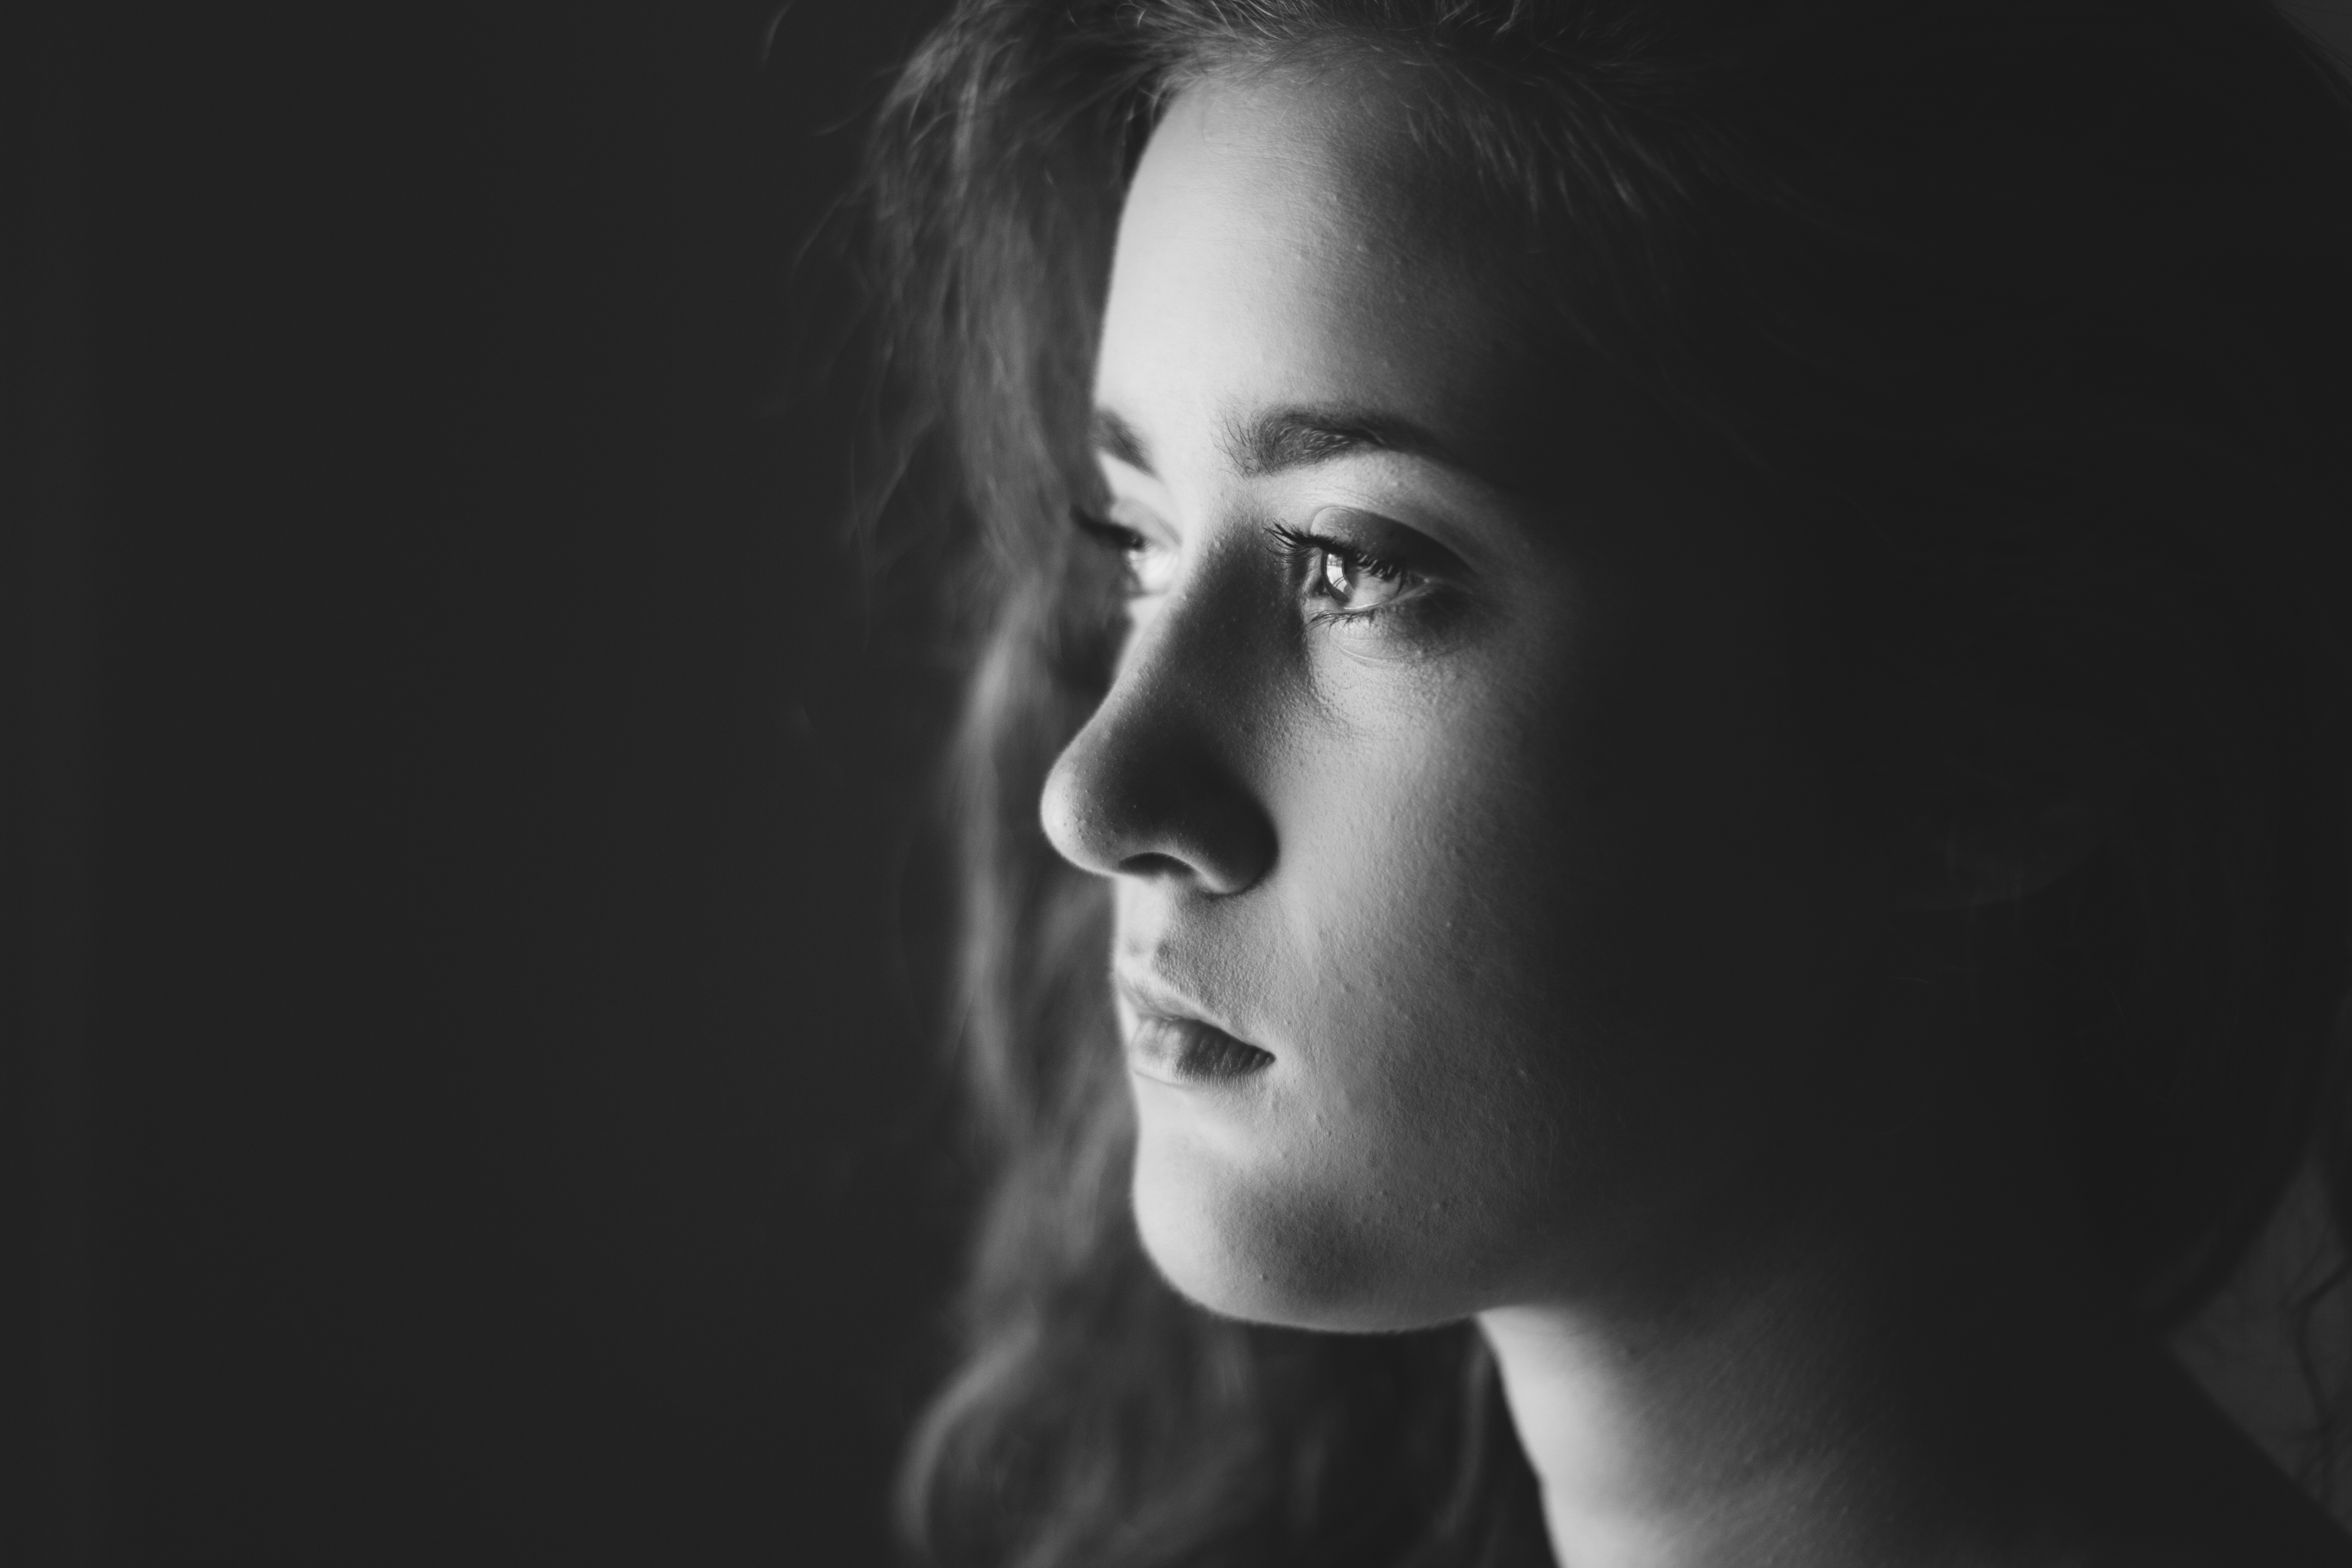
black and white, woman, white, photography, portrait, model, darkness, black, monochrome, close up, face, eye, head, beauty, organ, photo shoot, brown hair, monochrome photography, portrait photography, film noir